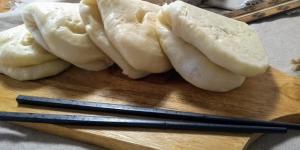
pan bao